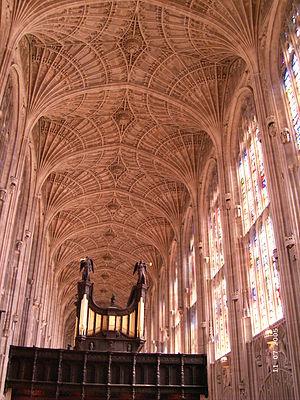
Une voûte en éventail est une forme de voûte utilisée dans le style gothique perpendiculaire où les nervures ont toutes la même courbe et sont équidistantes, à la manière d'un éventail. L'invention et la diffusion de cet élément décoratif sont fortement associés à l'Angleterre.